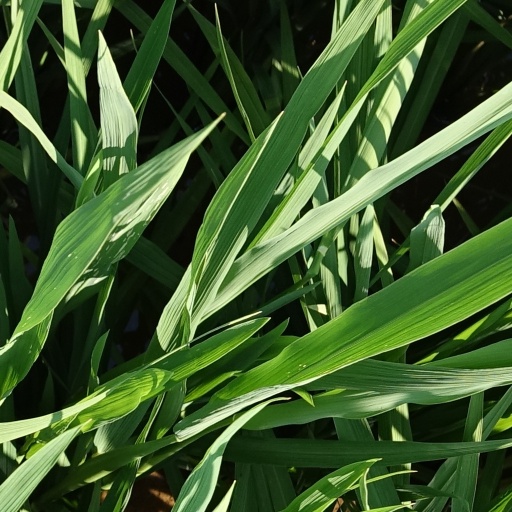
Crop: rice